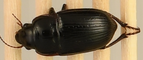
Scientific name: Euryderus grossus
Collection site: Central Plains Experimental Range NEON (CPER), plot CPER_003